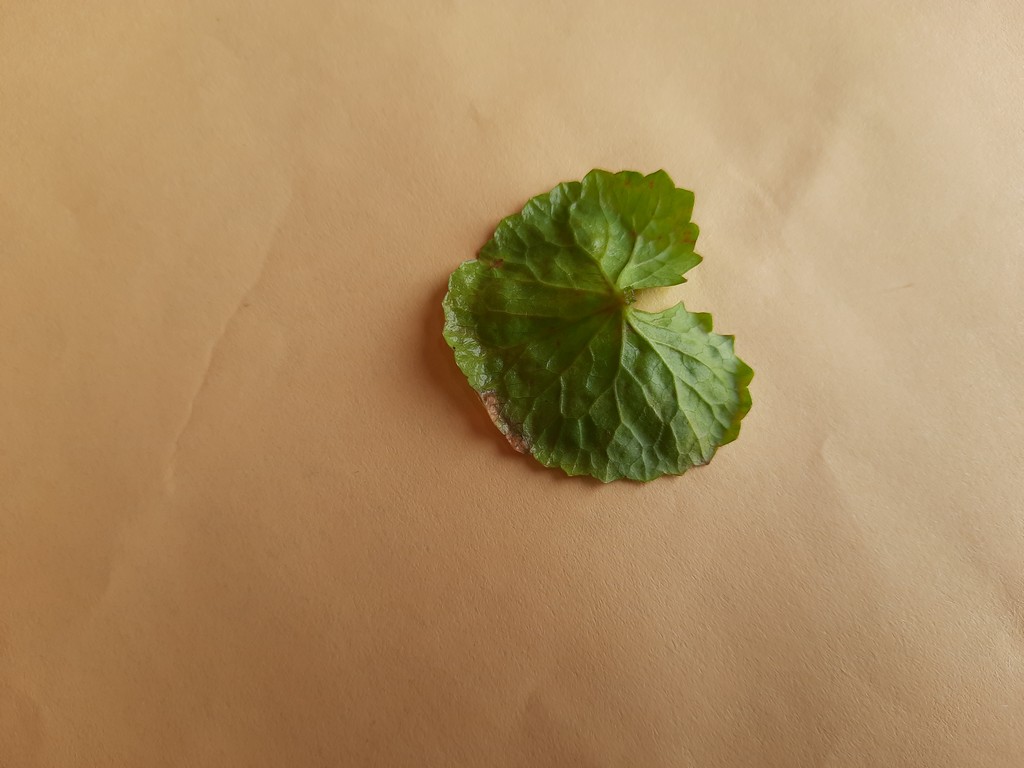
Label: Unhealthy